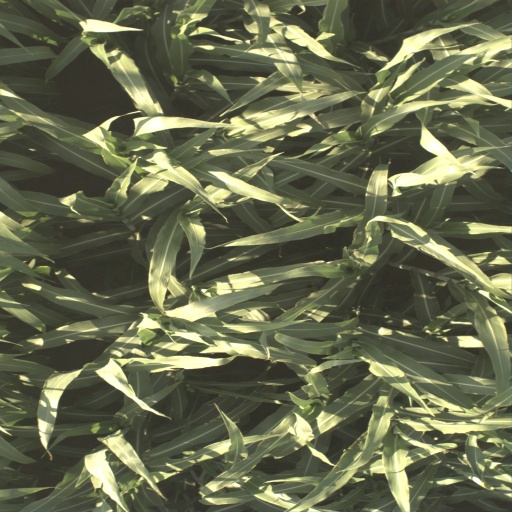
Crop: sorghum